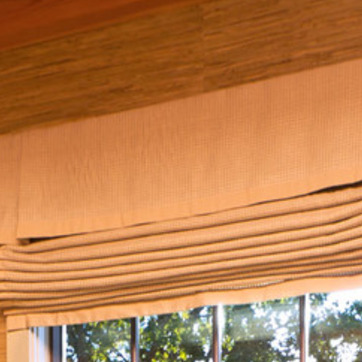
Material: fabric